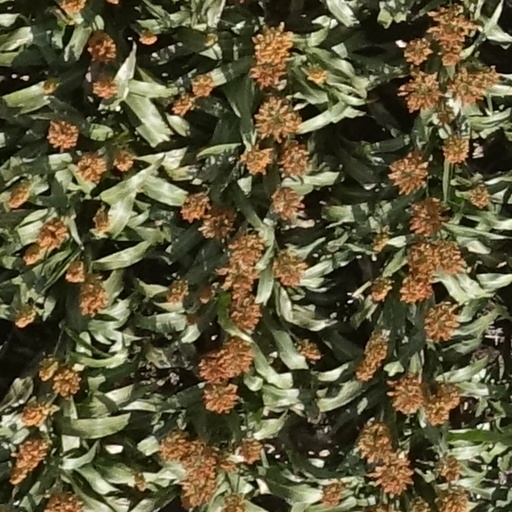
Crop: sorghum